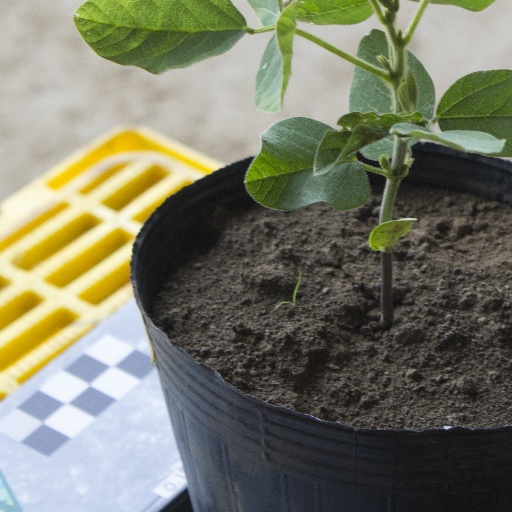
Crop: soybean